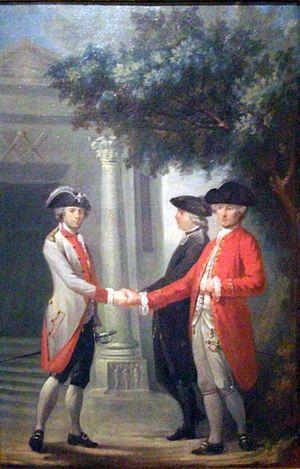
La franc-maçonnerie en France s'intégre dans un ensemble de mouvements historiques et sociaux très divers formant un espace de sociabilité qui recrute ses membres par cooptation et pratique des rites initiatiques faisant référence à un secret maçonnique et à l'art de bâtir. Apparue initialement en Écosse sous sa forme spéculative à Kilwinning et à Édimbourg, elle se développe également en Grande-Bretagne au XVIIᵉ siècle puis se réorganise à Londres en 1717. Elle apparaît en France sous l'influence des Stuart émigrés et de leur entourage vers la fin du XVIIᵉ siècle, mais son essor dans les années 1720 dépend alors surtout du concours des francs-maçons anglais. La franc-maçonnerie se diffuse en France, comme dans de très nombreux pays du monde, au début du XVIIIᵉ siècle.
Chamery est une commune française située dans le département de la Marne, en région Grand Est.
Nicolas Perseval, né le 1ᵉʳ avril 1745 à Chamery et mort le 10 mai 1837 à Reims, est un artiste-peintre français.
Le siècle des Lumières est un mouvement philosophique, littéraire et culturel que connaît l'Europe du XVIIIᵉ siècle et qui se propose de dépasser l'obscurantisme et de promouvoir les connaissances. Des philosophes et des intellectuels encouragent la science par l’échange intellectuel, s’opposant à la superstition, à l’intolérance et aux abus des Églises et des États. Le terme de « Lumières » a été consacré par l'usage pour rassembler la diversité des manifestations de cet ensemble d’objets, de courants, de pensées ou de sensibilités et d’acteurs historiques.